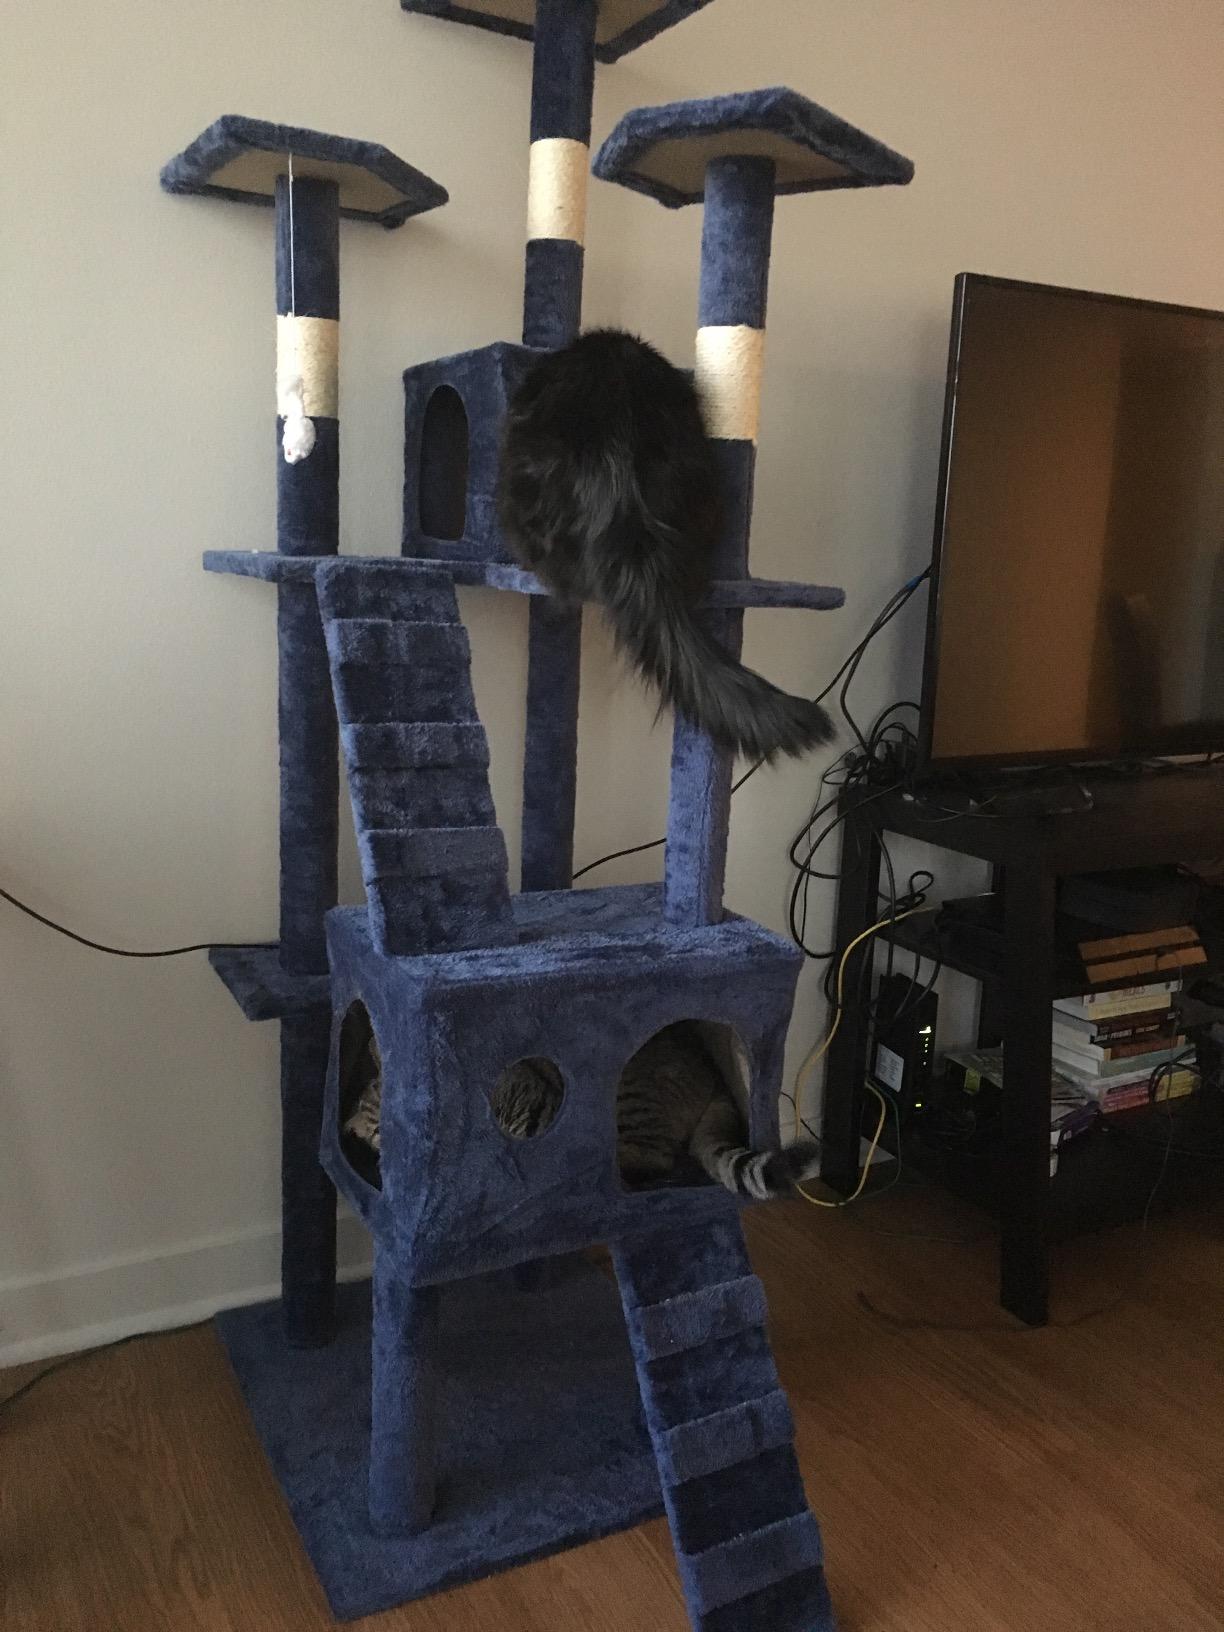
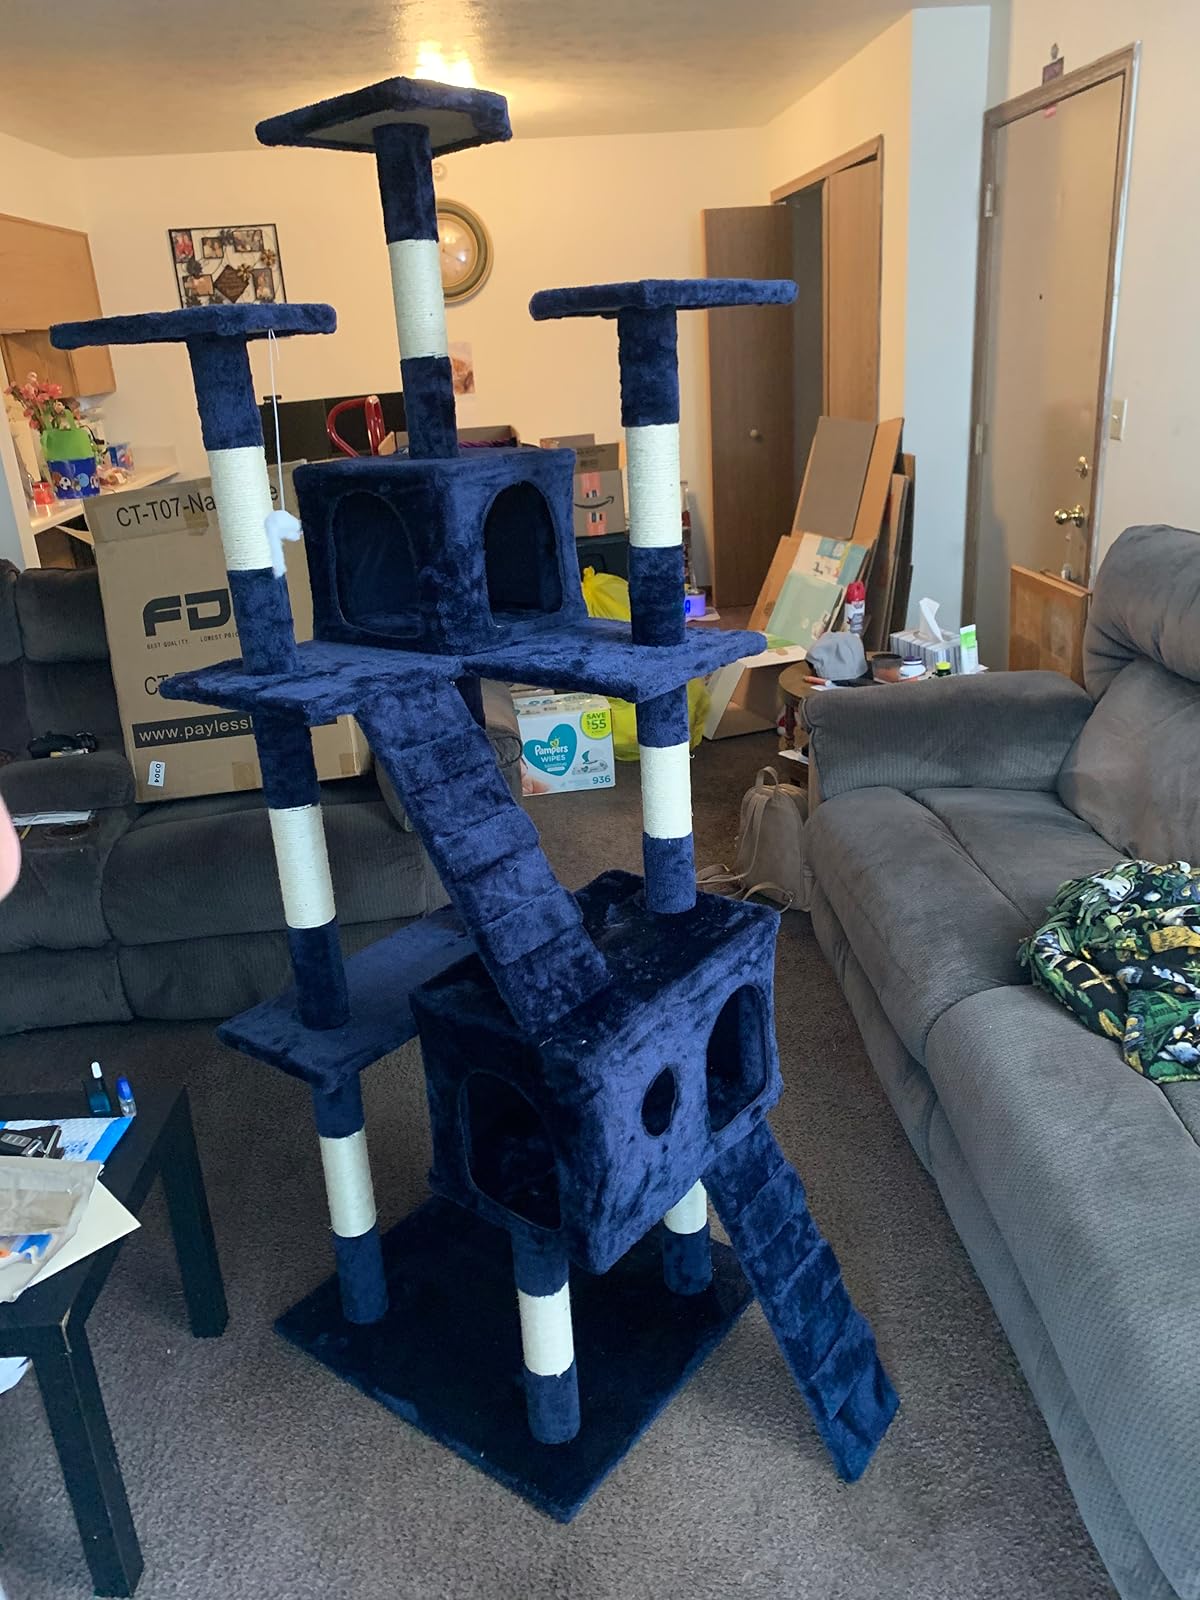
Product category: items_cat tree
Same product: yes